Kittu (Tamil militant)

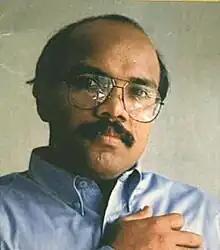

Sathasivam Krishnakumar (2 January 1960 – 16 January 1993; commonly known by the nom de guerre Kittu) was a Sri Lankan Tamil rebel and leading member of the Liberation Tigers of Tamil Eelam, a separatist Tamil militant organisation in Sri Lanka.